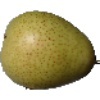
Label: Pear 1